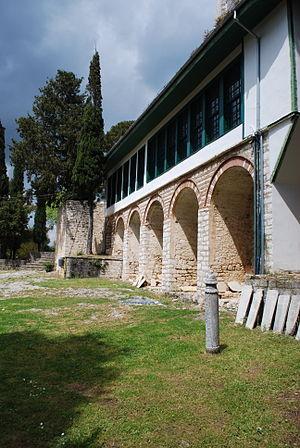
Vue de Ioannina.